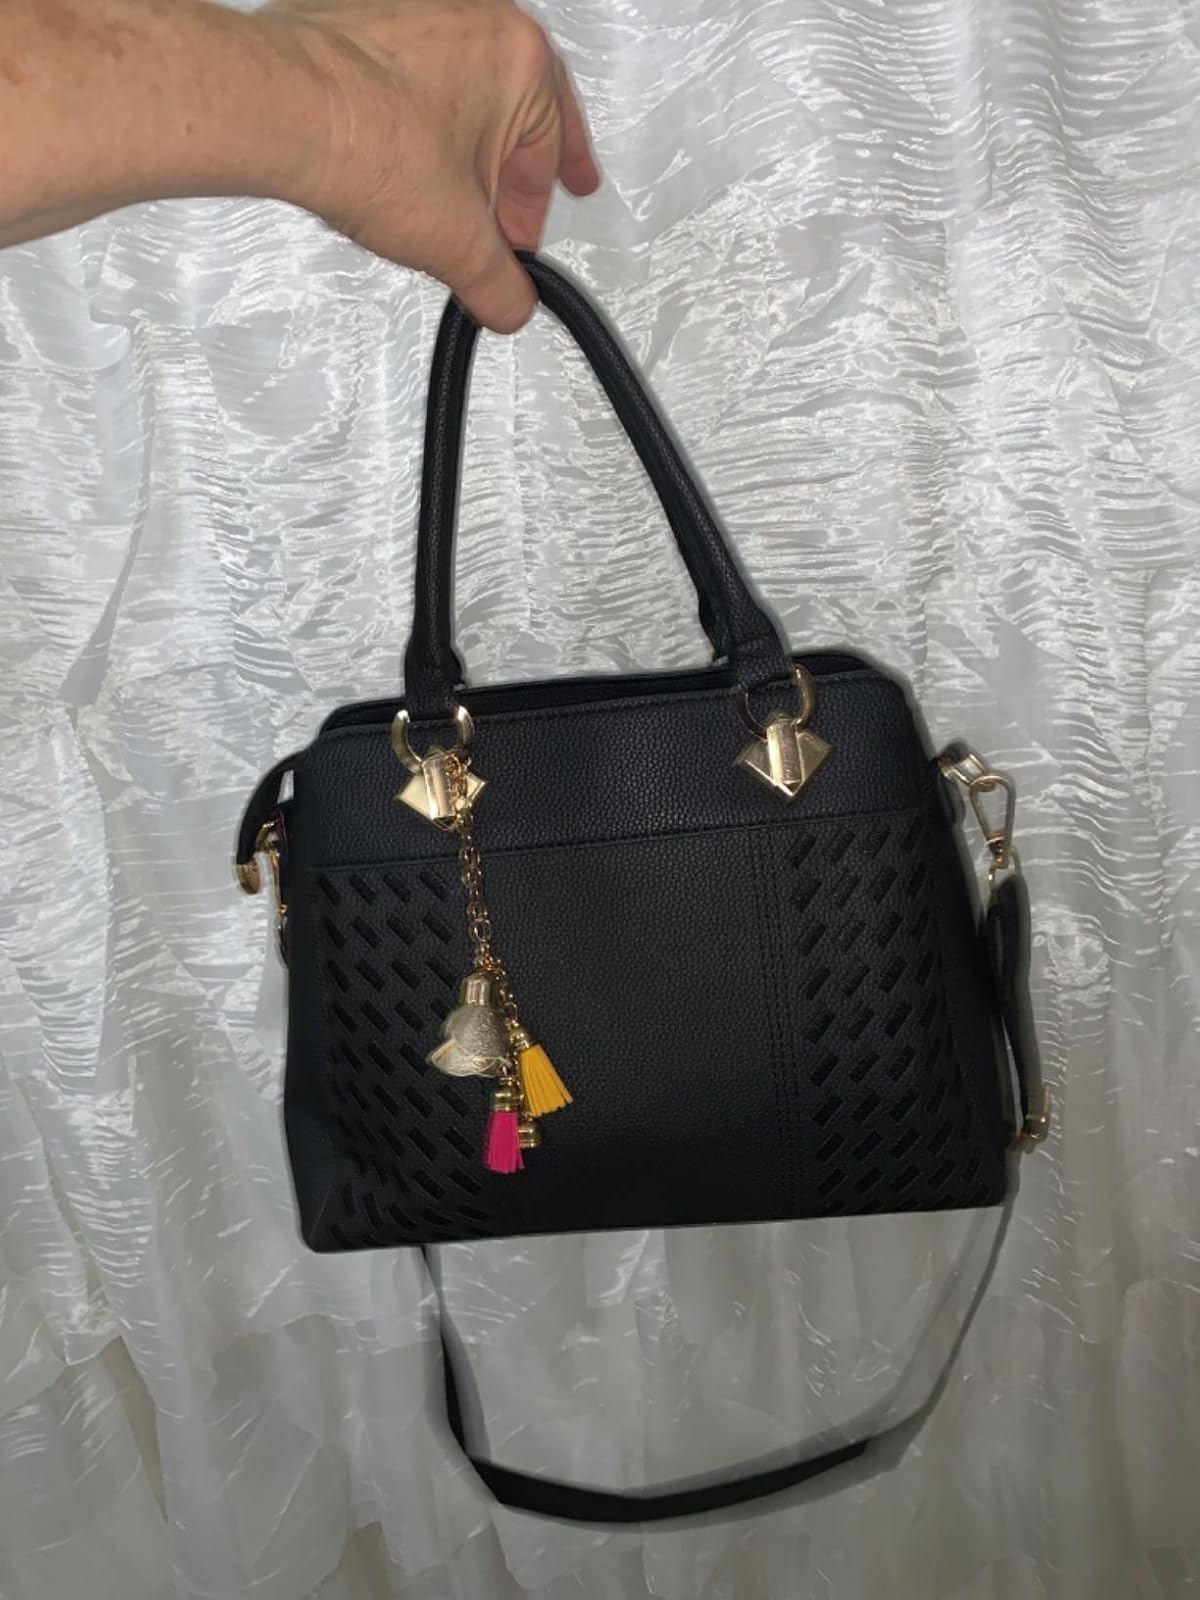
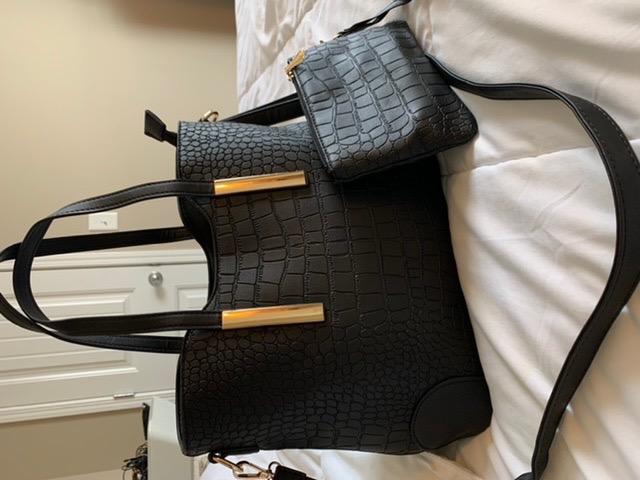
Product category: accessories_handbag
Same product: no